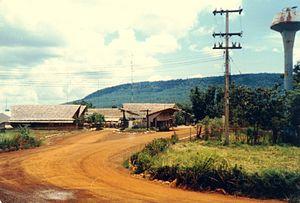
Le centre de rétention de Khao-I-Dang était un camp de réfugiés cambodgiens situé à 20 km au nord de Aranyaprathet, dans la province de Prachinburi en Thaïlande. Le camp de réfugiés, le plus durable à la frontière entre la Thaïlande et le Cambodge, fut créé à la fin de 1979 et administré par le ministère thaïlandais de l’Intérieur et le Haut-Commissariat des Nations Unies pour les réfugiés, contrairement à d’autres camps à la frontière administrés par une coalition composée de l’UNICEF, du Programme Alimentaire Mondial, du Comité International de la Croix Rouge et après 1982 de l’Opération des Nations-Unies pour le sauvetage des frontières.